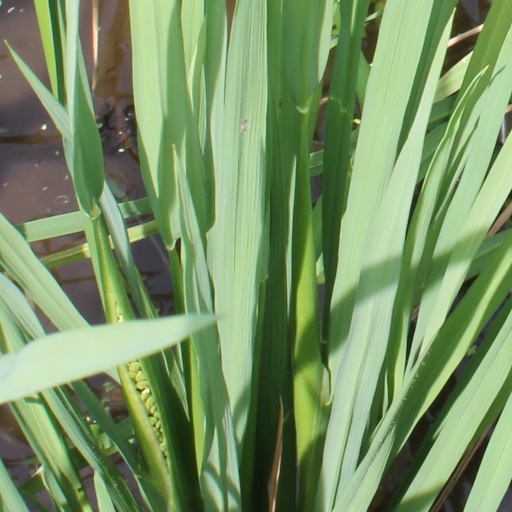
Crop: rice